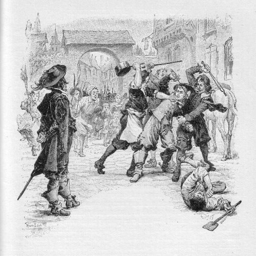
some absolutely gorgeous illustrations for you ...